Stanislav Duzhnikov

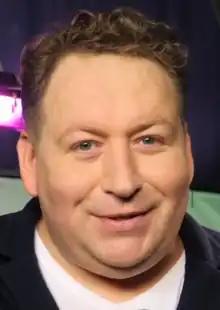
Duzhnikov in 2019

Stanislav Mikhailovich Duzhnikov (May 17, 1973, in Saransk) is a Russian actor of theater and cinema.